Soviet Union–United States relations

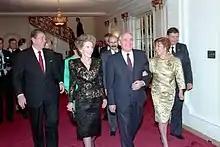
Ronald Reagan and Mikhail Gorbachev with wives attending a dinner at the Soviet Embassy in Washington, 9 December 1987

After the Cuban Missile Crisis of 1962, the two superpowers agreed to install a direct hotline between Washington, D.C., and Moscow (the so-called red telephone), enabling leaders of both countries to quickly interact with each other in a time of urgency, and reduce the chances that future crises could escalate into an all-out war. The U.S./USSR détente was presented as an applied extension of that thinking. The SALT II pact of the late 1970s continued the work of the SALT I talks, ensuring further reduction in arms by the USSR and by the U.S. The Helsinki Accords, in which the Soviets promised to grant free elections in Europe, has been called a major concession to ensure peace by the Soviets.